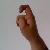
The image shows a hand gesture representing the letter 'X' in Indian Sign Language.